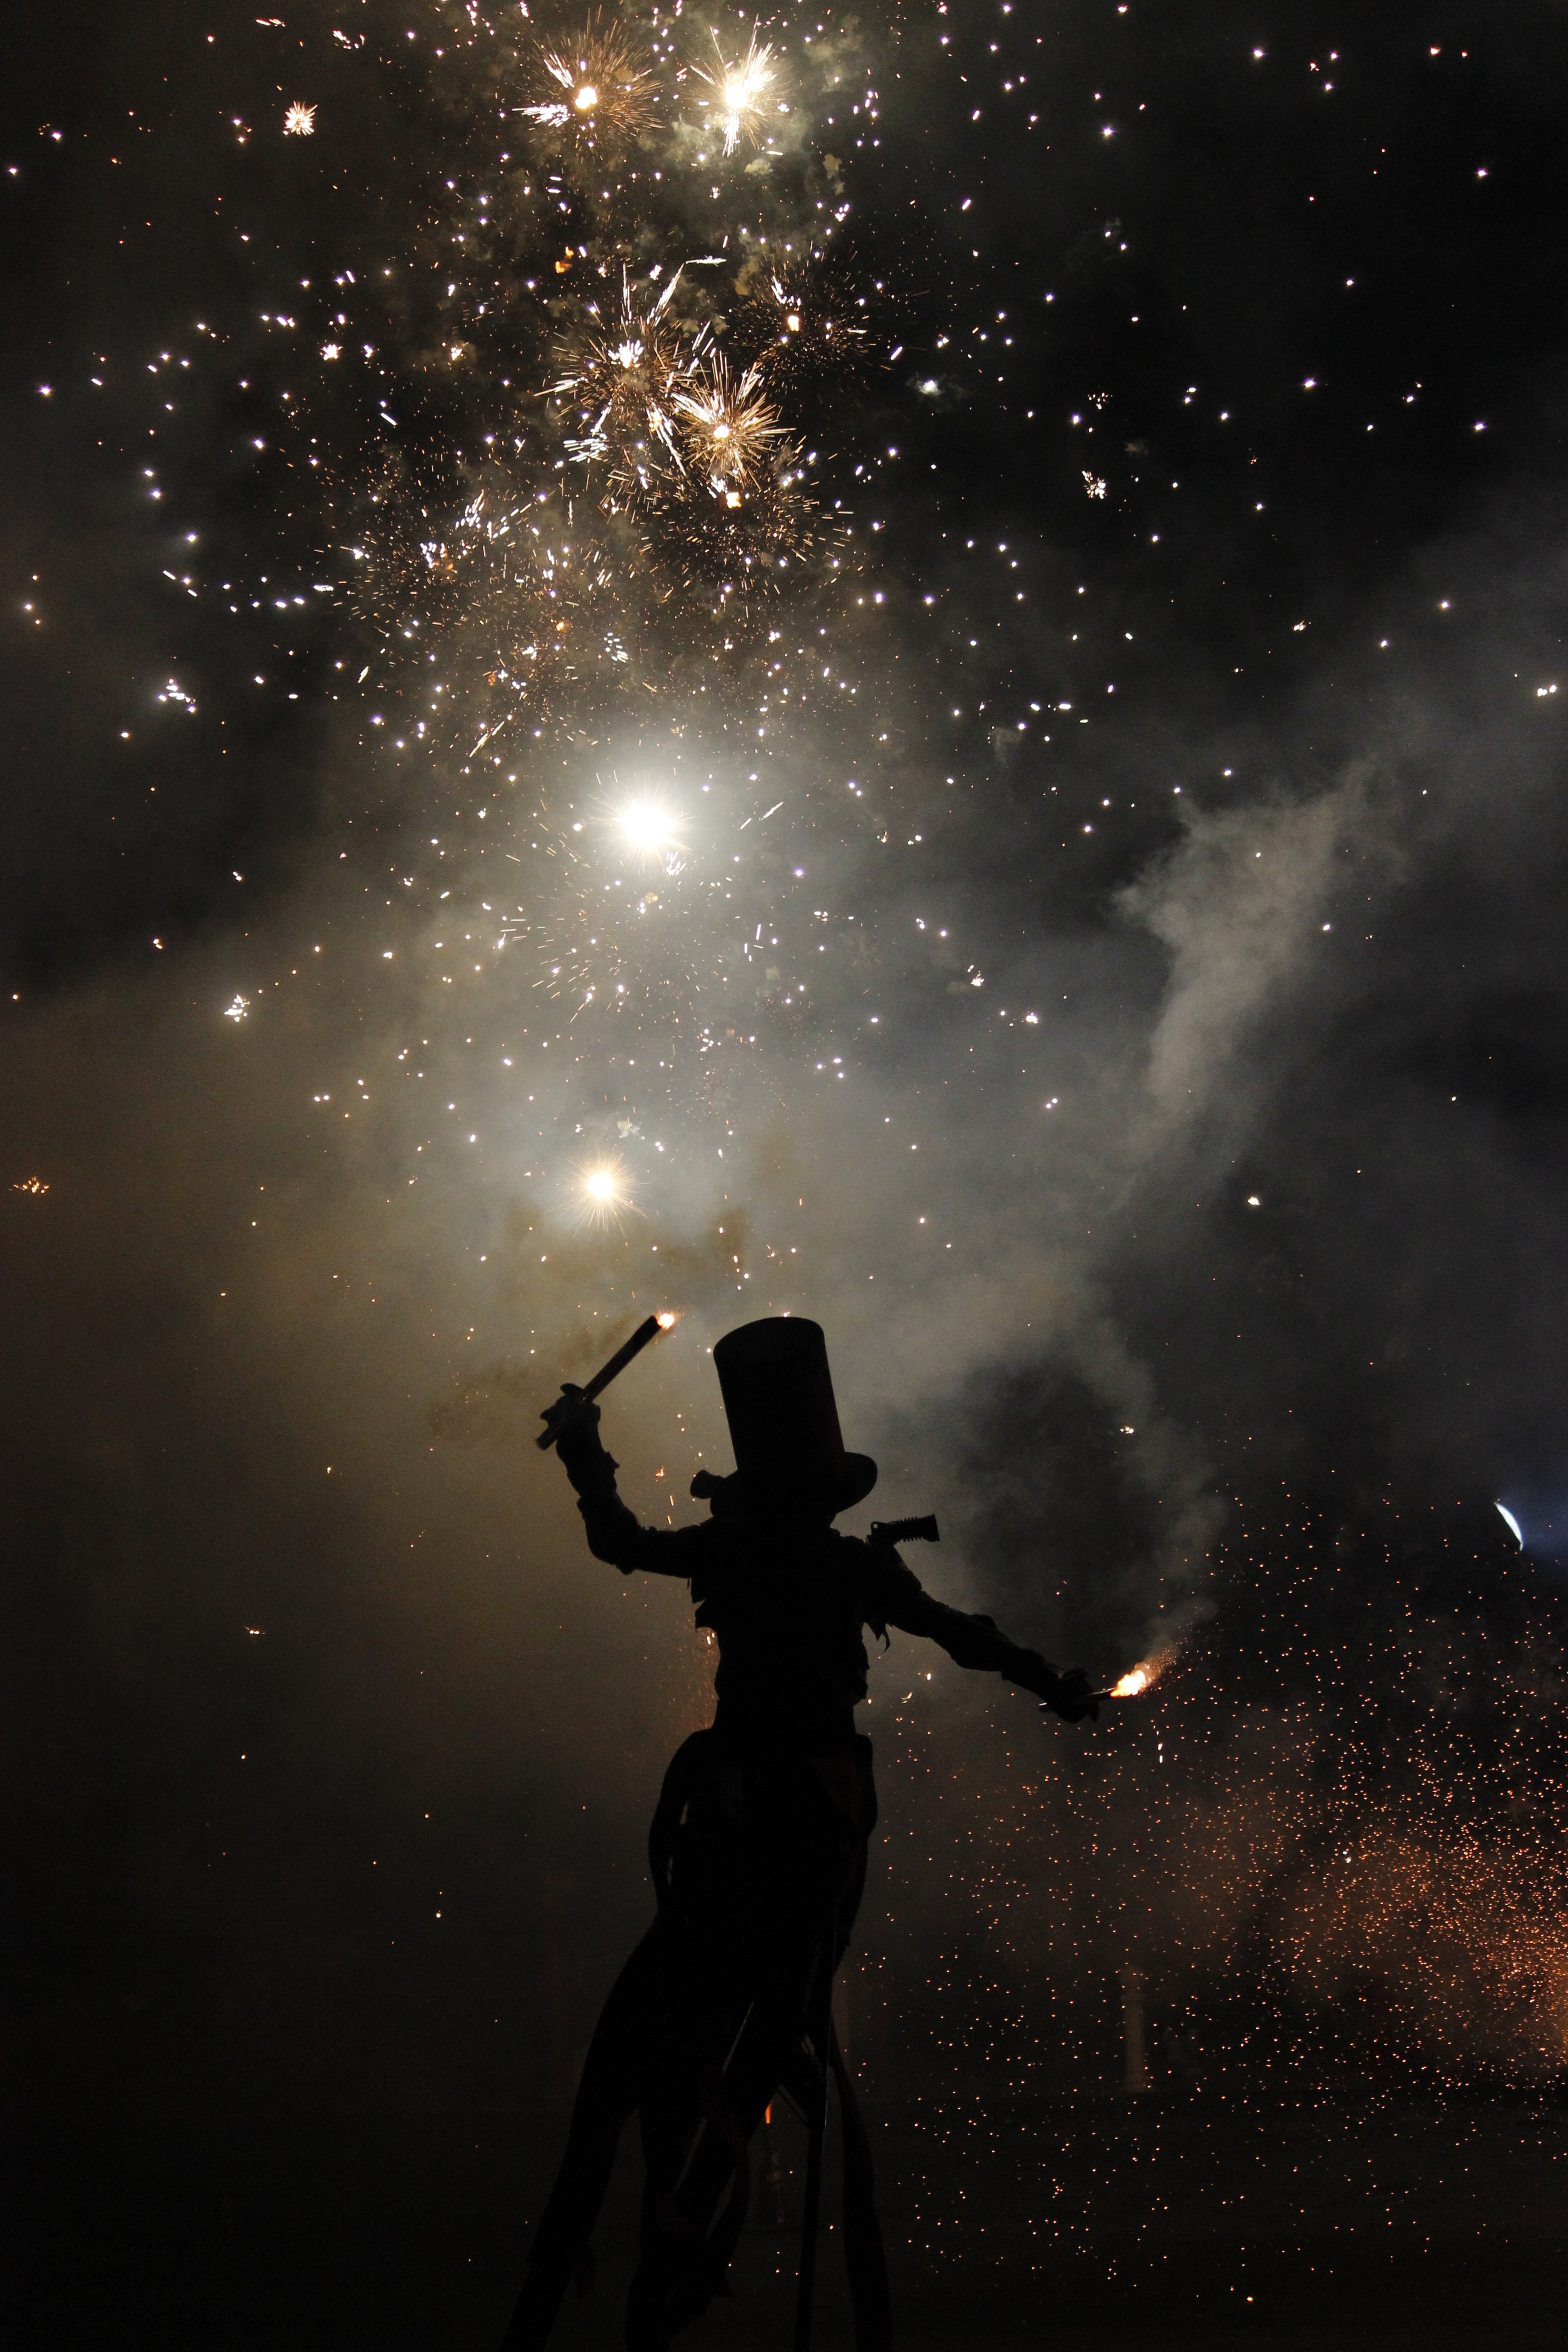
light, night, star, darkness, explosion, outer space, fireworks, astronomy, stilts, midnight, flares, astronomical object, fireworks pyrotechnic